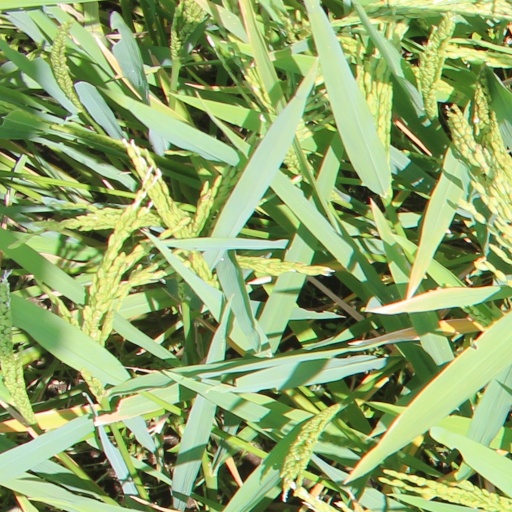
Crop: rice